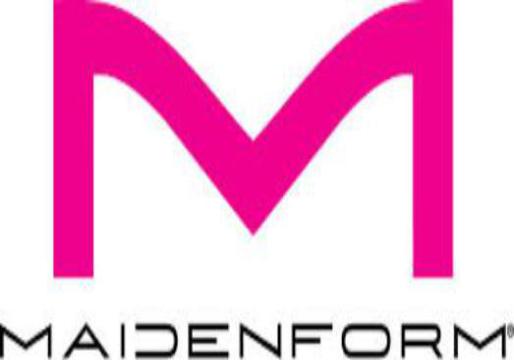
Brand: maidenform
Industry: Clothes